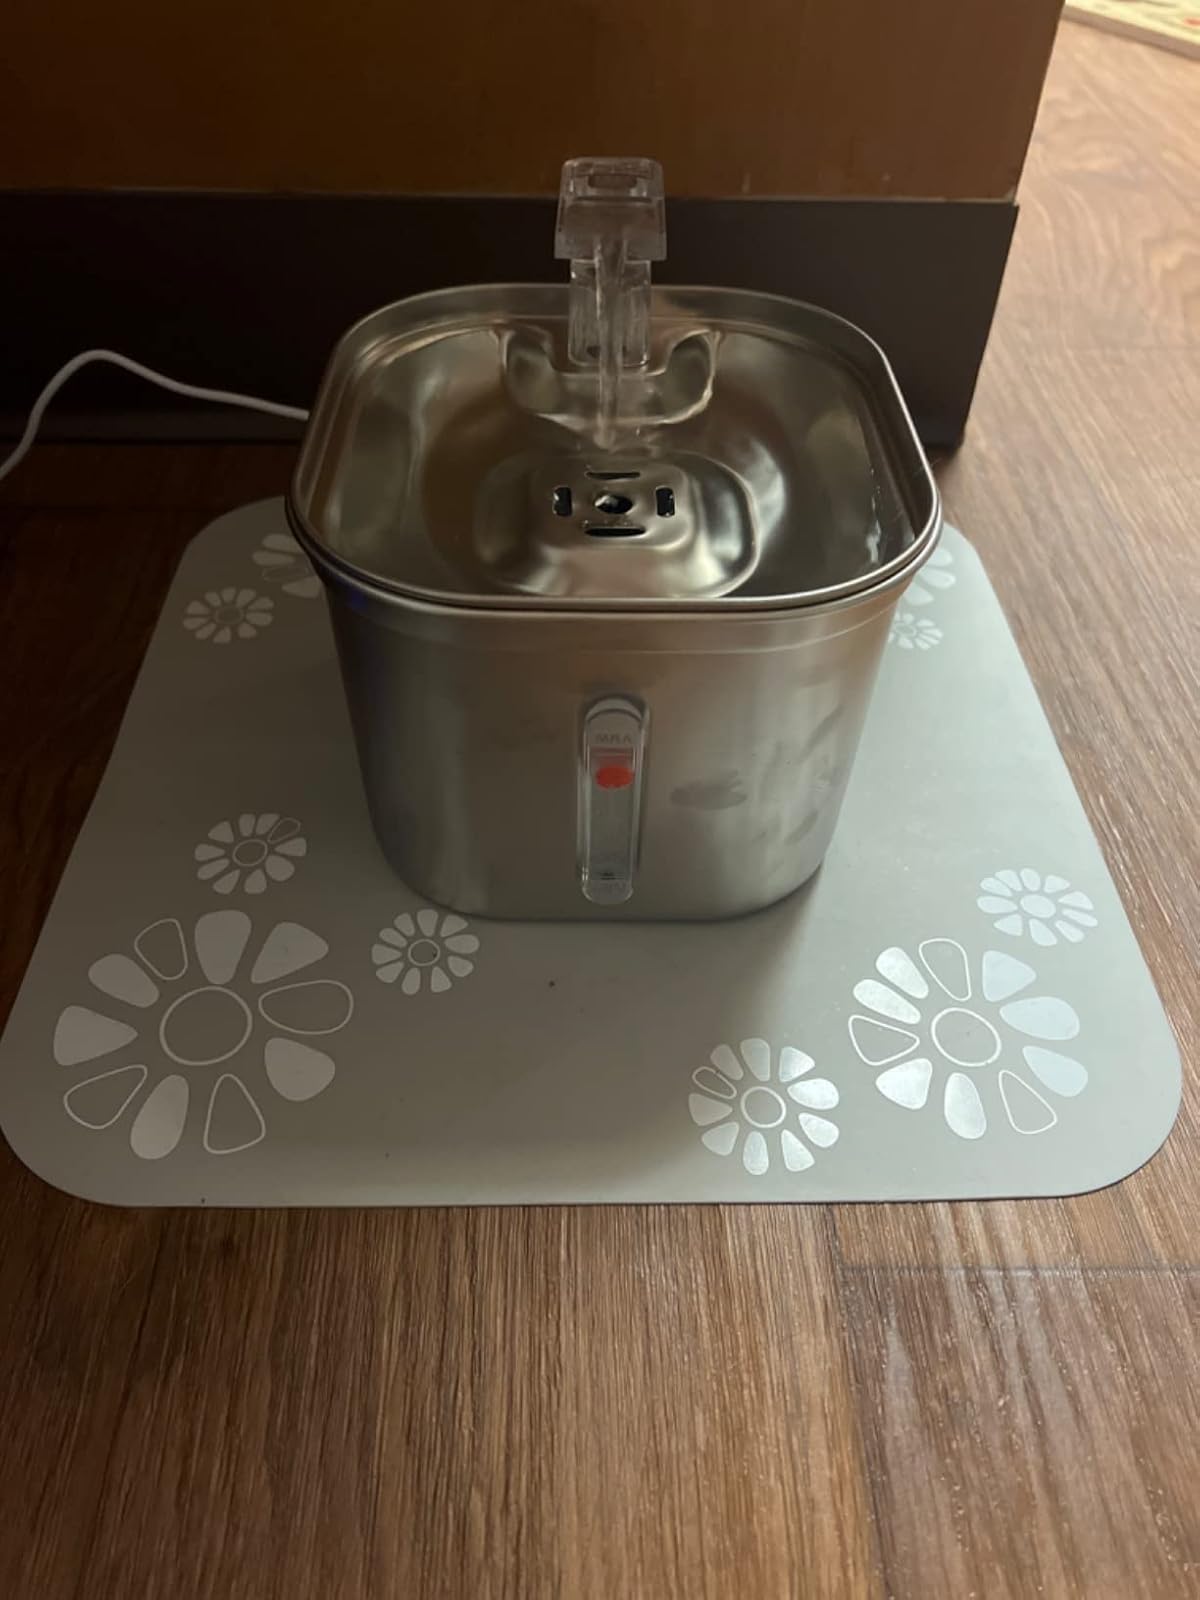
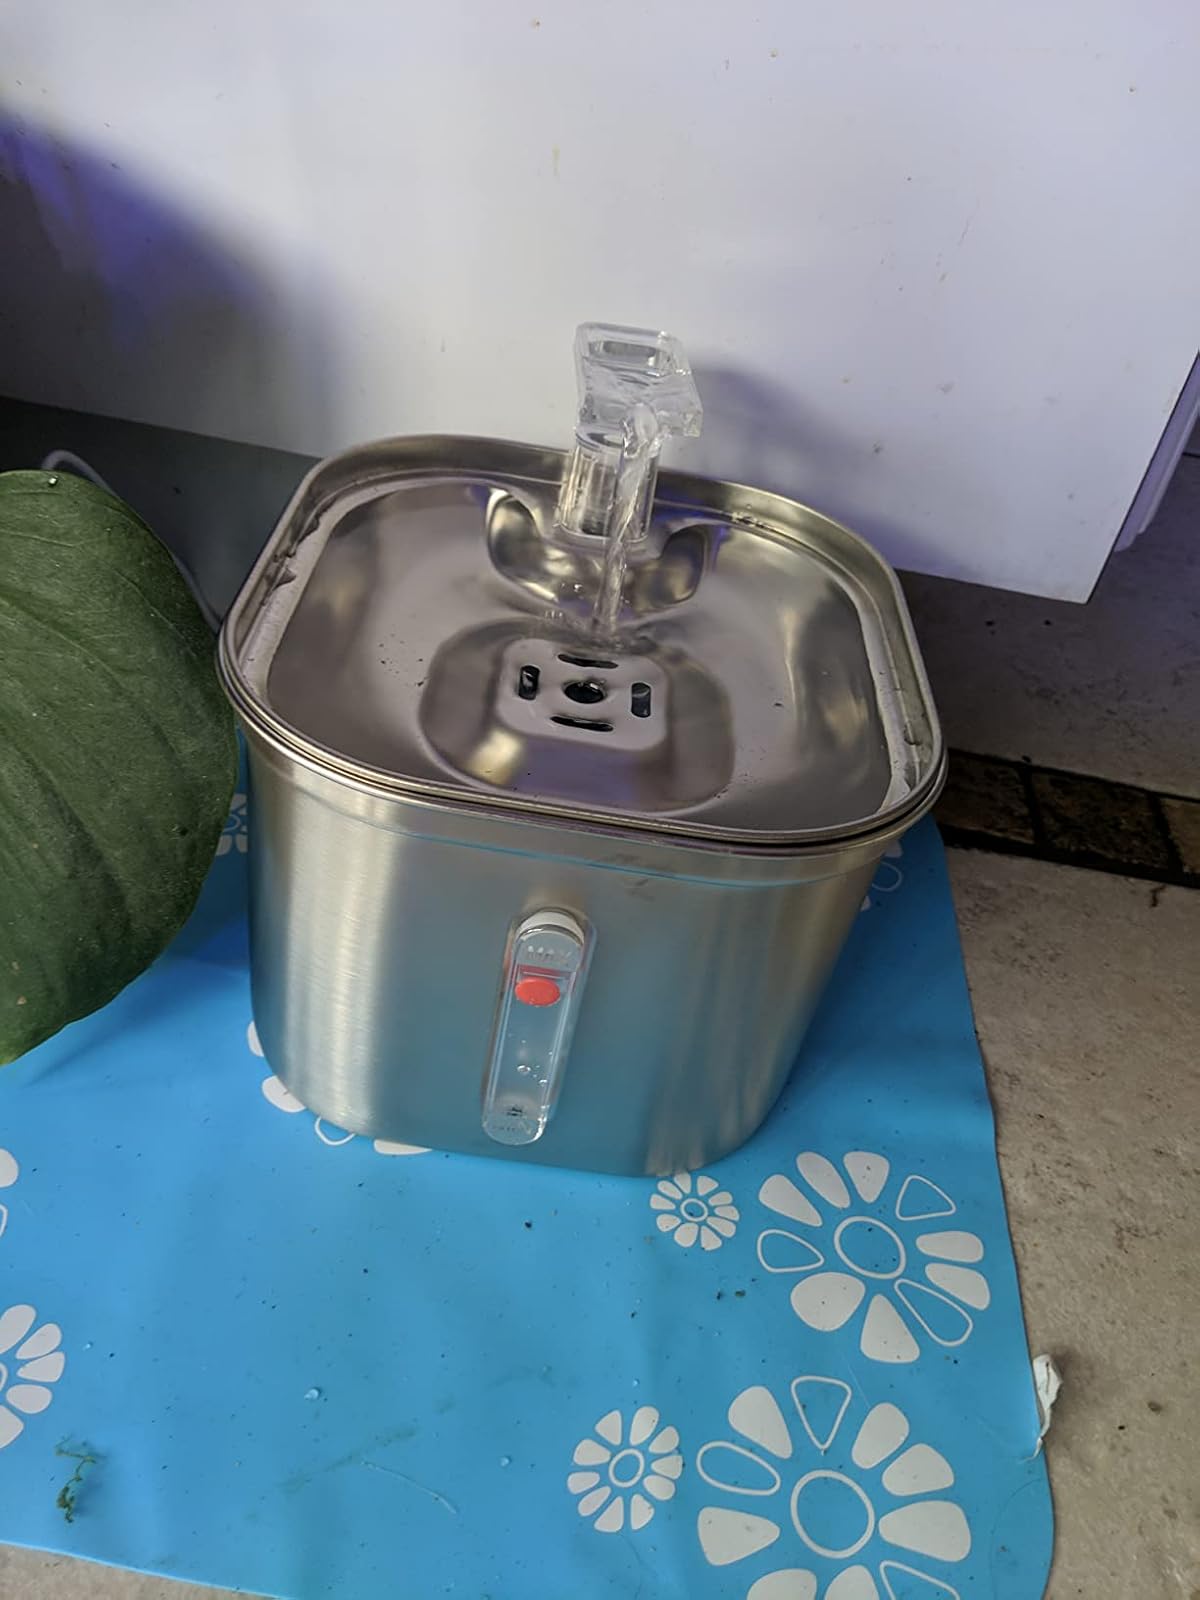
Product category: items_bowl
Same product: yes